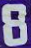
Number: 8